Oskar Kolberg

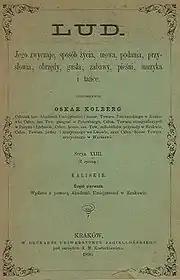
Volume XXIII "Kaliskie", 1890

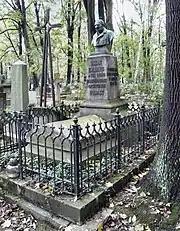
Grave of Oskar Kolberg at the Rakowicki Cemetery in Kraków

He is best known for his work titled "Lud" (re-published as "Dzieła Wszystkie"), a compilation of folk traditions from all the Polish regions. Between 1857–1890 he published 33 volumes, and after his death, a further 3 volumes were published. The compilation contains 12,000 folk songs, 1,250 folk tales, 670 fairy tales, 2,700 proverbs, 350 riddles, 15 folk spectacles and many other ethnographic documents.